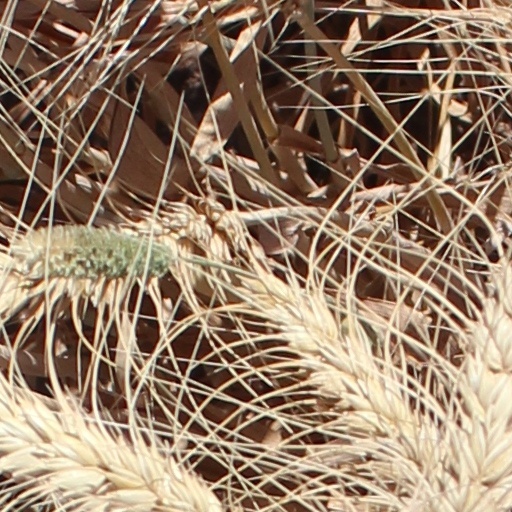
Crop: wheat